Anton Forsberg

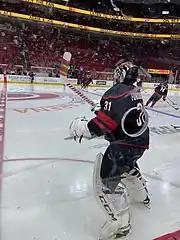
Forsberg with the Carolina Hurricanes in 2020

In his second season in North America, Forsberg continued playing in the American Hockey League with the Lake Erie Monsters. During this season, he helped lead the team to the 2016 Calder Cup playoffs where they clinched their first Calder Cup championship in franchise history by winning all nine starts in the playoffs. It was during this season that Forsberg was recalled to the National Hockey League on an emergency basis. After being recalled from the AHL, Forsberg recorded his first career NHL win and became the first goaltender to do so after entering the game post-regulation. On 17 June 2016, Forsberg was signed to a one-year contract extension to remain within the Blue Jackets organization.